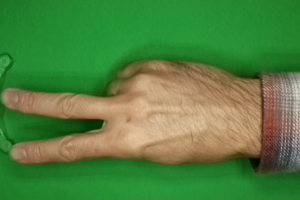
Label: scissors